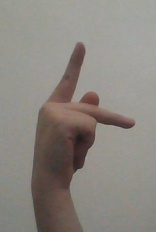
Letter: dha